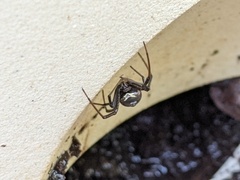
Species: Lactrodectus_hesperus